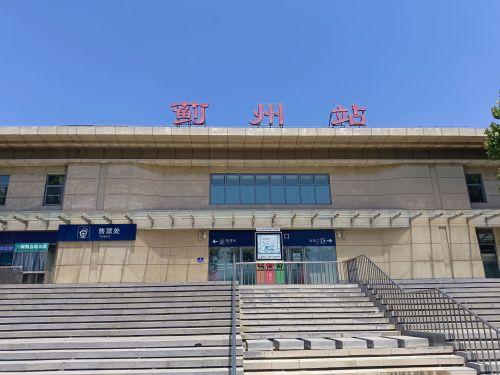
地标名称：蓟州站
所在城市：天津市·蓟州区